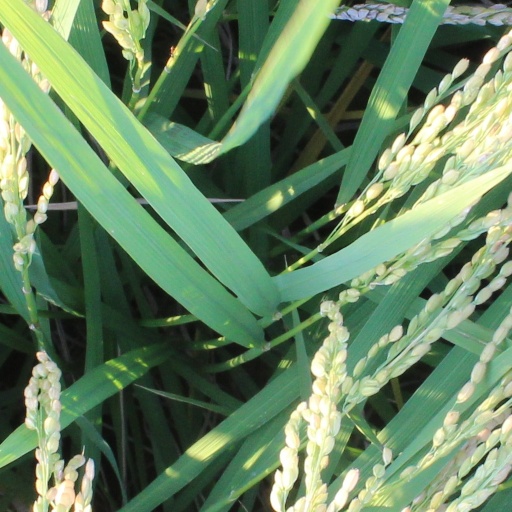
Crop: rice